Question: Please indicate a possible affordance area of baseball bat that can be used for holding
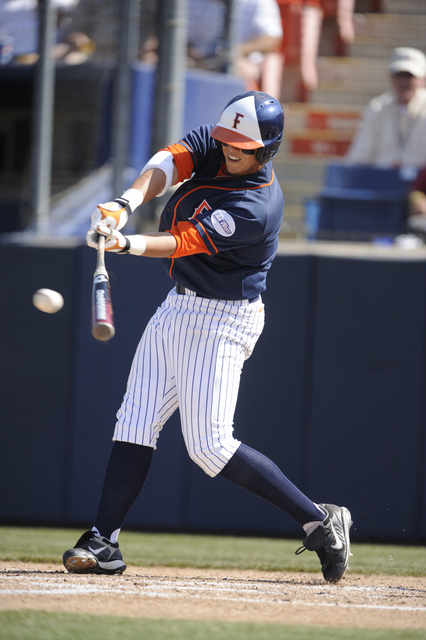
Answer: [82.89, 198.932, 124.083, 275.29]